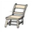
Label: chair